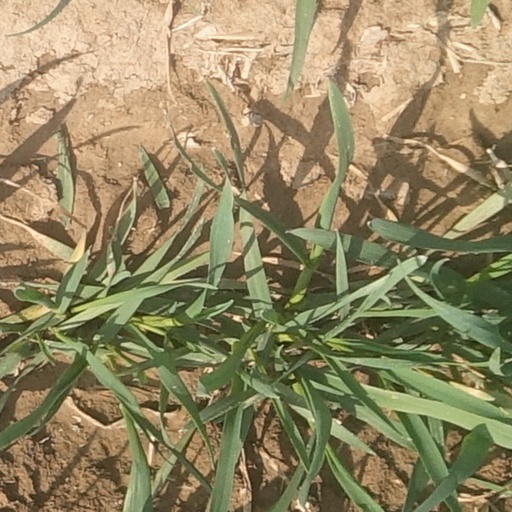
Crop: wheat